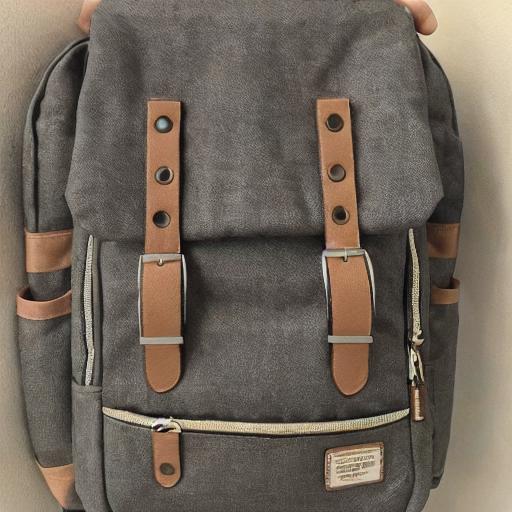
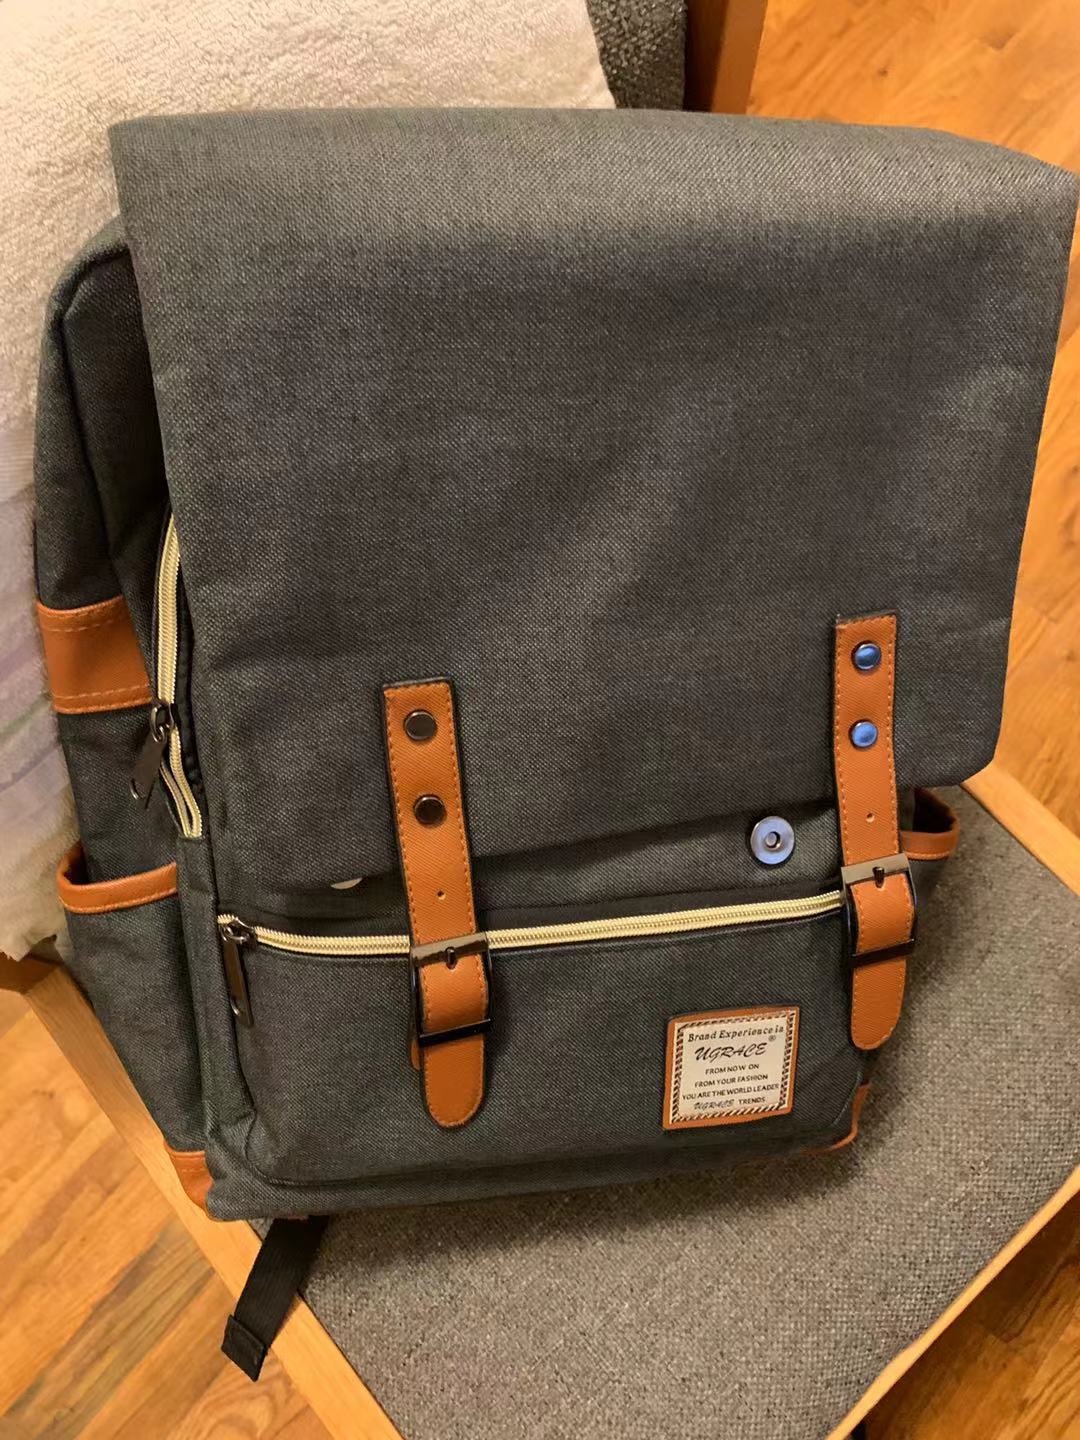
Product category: bag
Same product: no